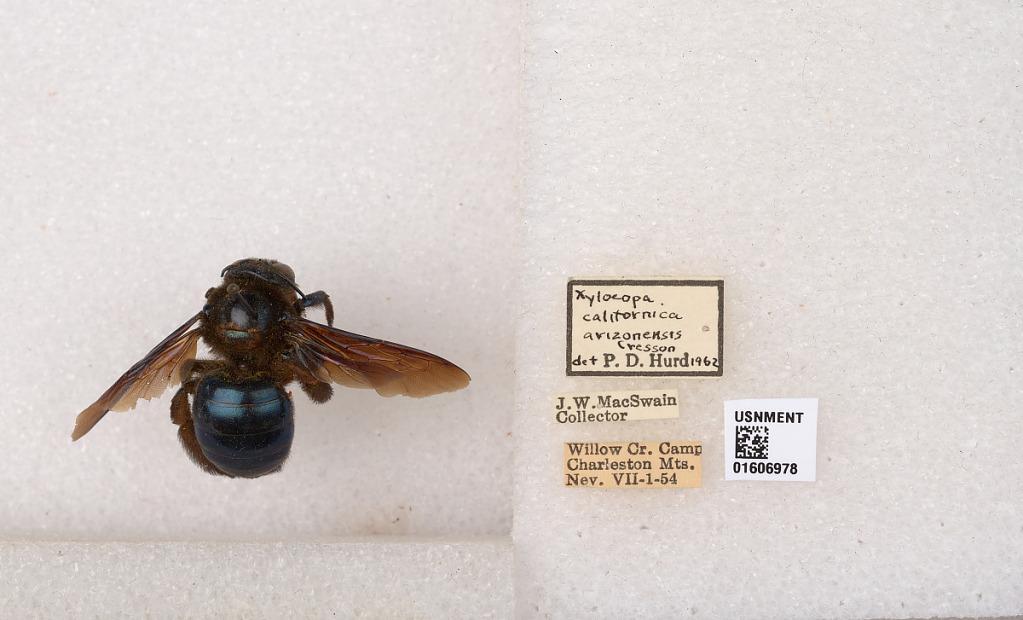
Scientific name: Xylocopa (Xylocopoides) californica arizonensis Cresson
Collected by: J. MacSwain
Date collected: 1954-7-1
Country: United States
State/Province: Nevada
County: Clark
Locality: Willow Creek Camp, Charleston Mountains
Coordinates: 36.414, -115.74
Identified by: Hurd, P. D.